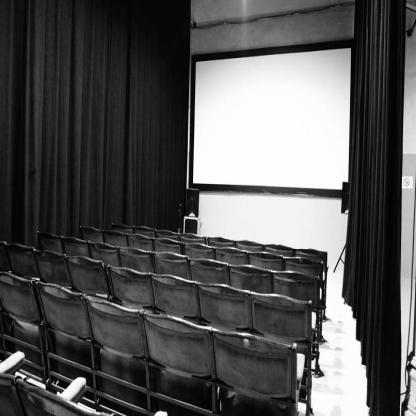
Scene: Indoor